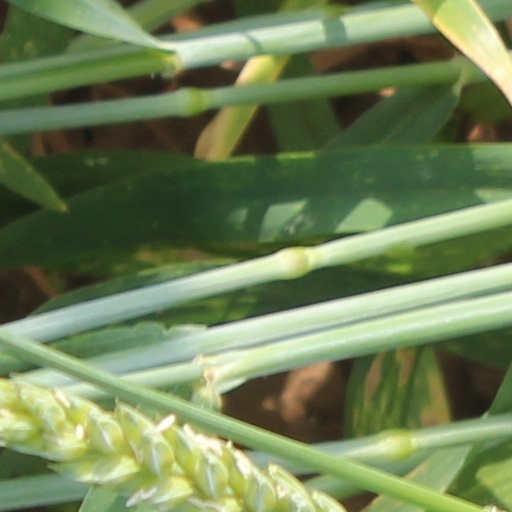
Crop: wheat